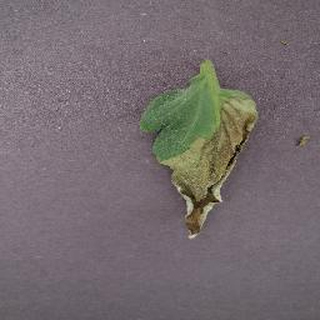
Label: tomato_late_blight